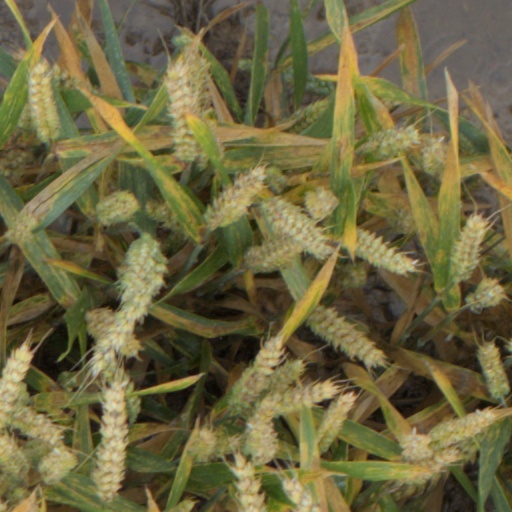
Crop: wheat